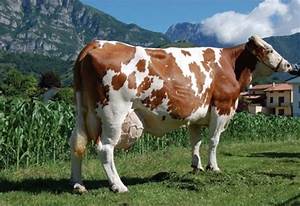
Label: cow